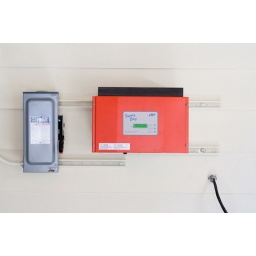
Grid Alternatives solar install at a house in Brisbane; painted the metal racking and conduit to blend in with wall